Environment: real
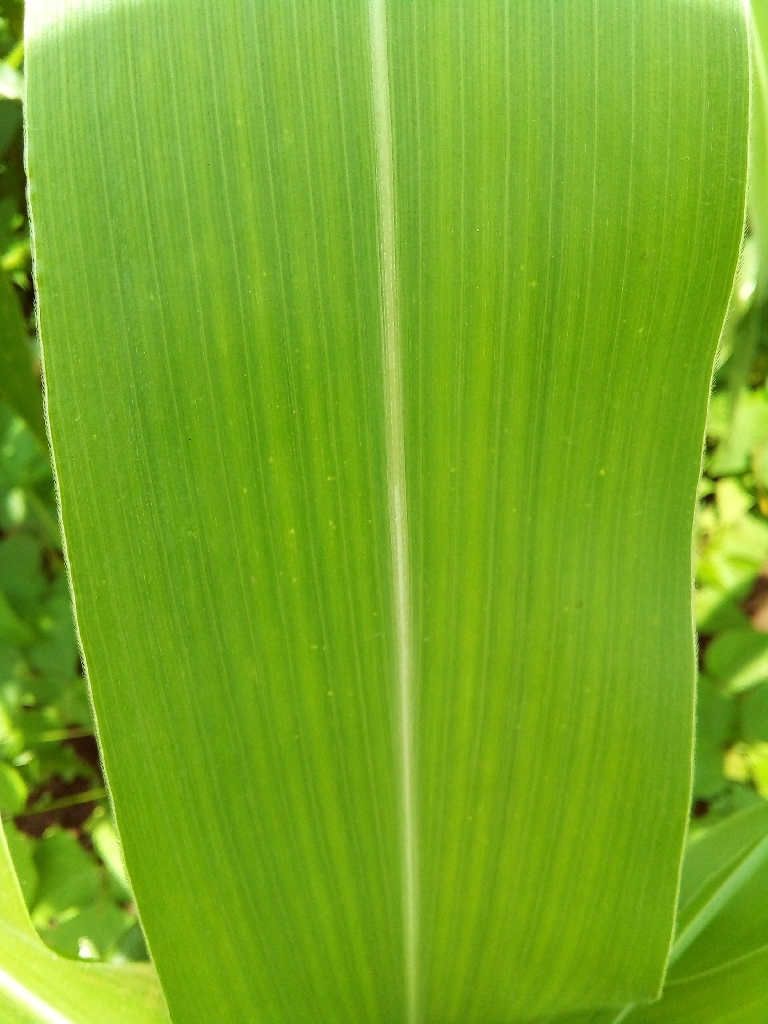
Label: healthy